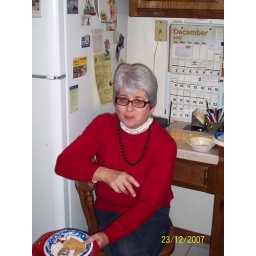
Finishing her plate in the kitchen